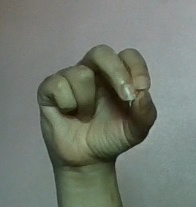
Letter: gaaf